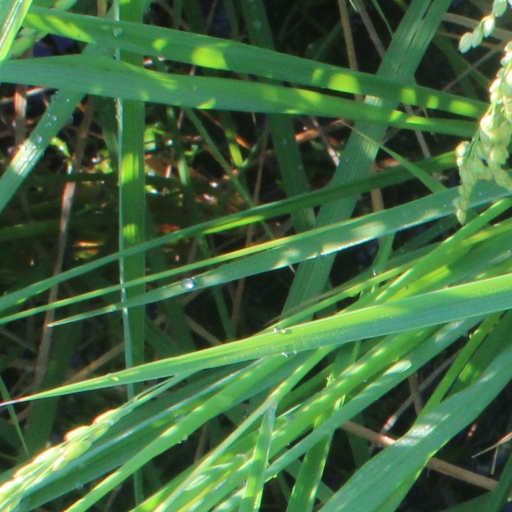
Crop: rice